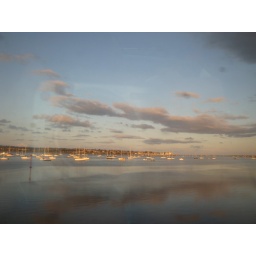
the view from the train window around Dawlish